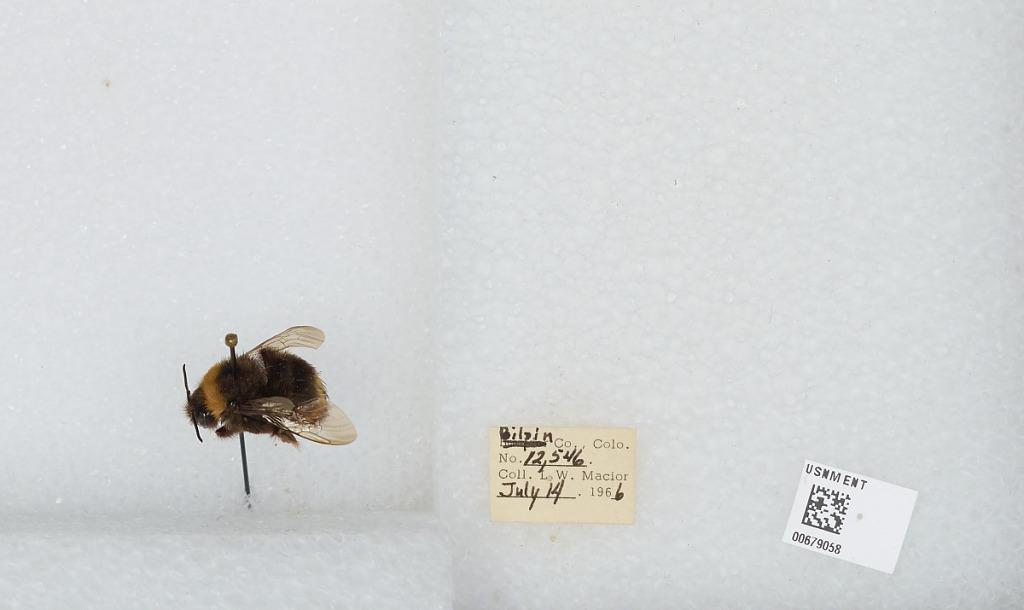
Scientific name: Bombus (Bombus) occidentalis Greene
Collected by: L. Macior
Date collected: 1966-7-14
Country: United States
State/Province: Colorado
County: Gilpin
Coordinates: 39.8908, -105.508